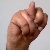
The image shows a hand gesture representing the letter 'N' in Indian Sign Language.